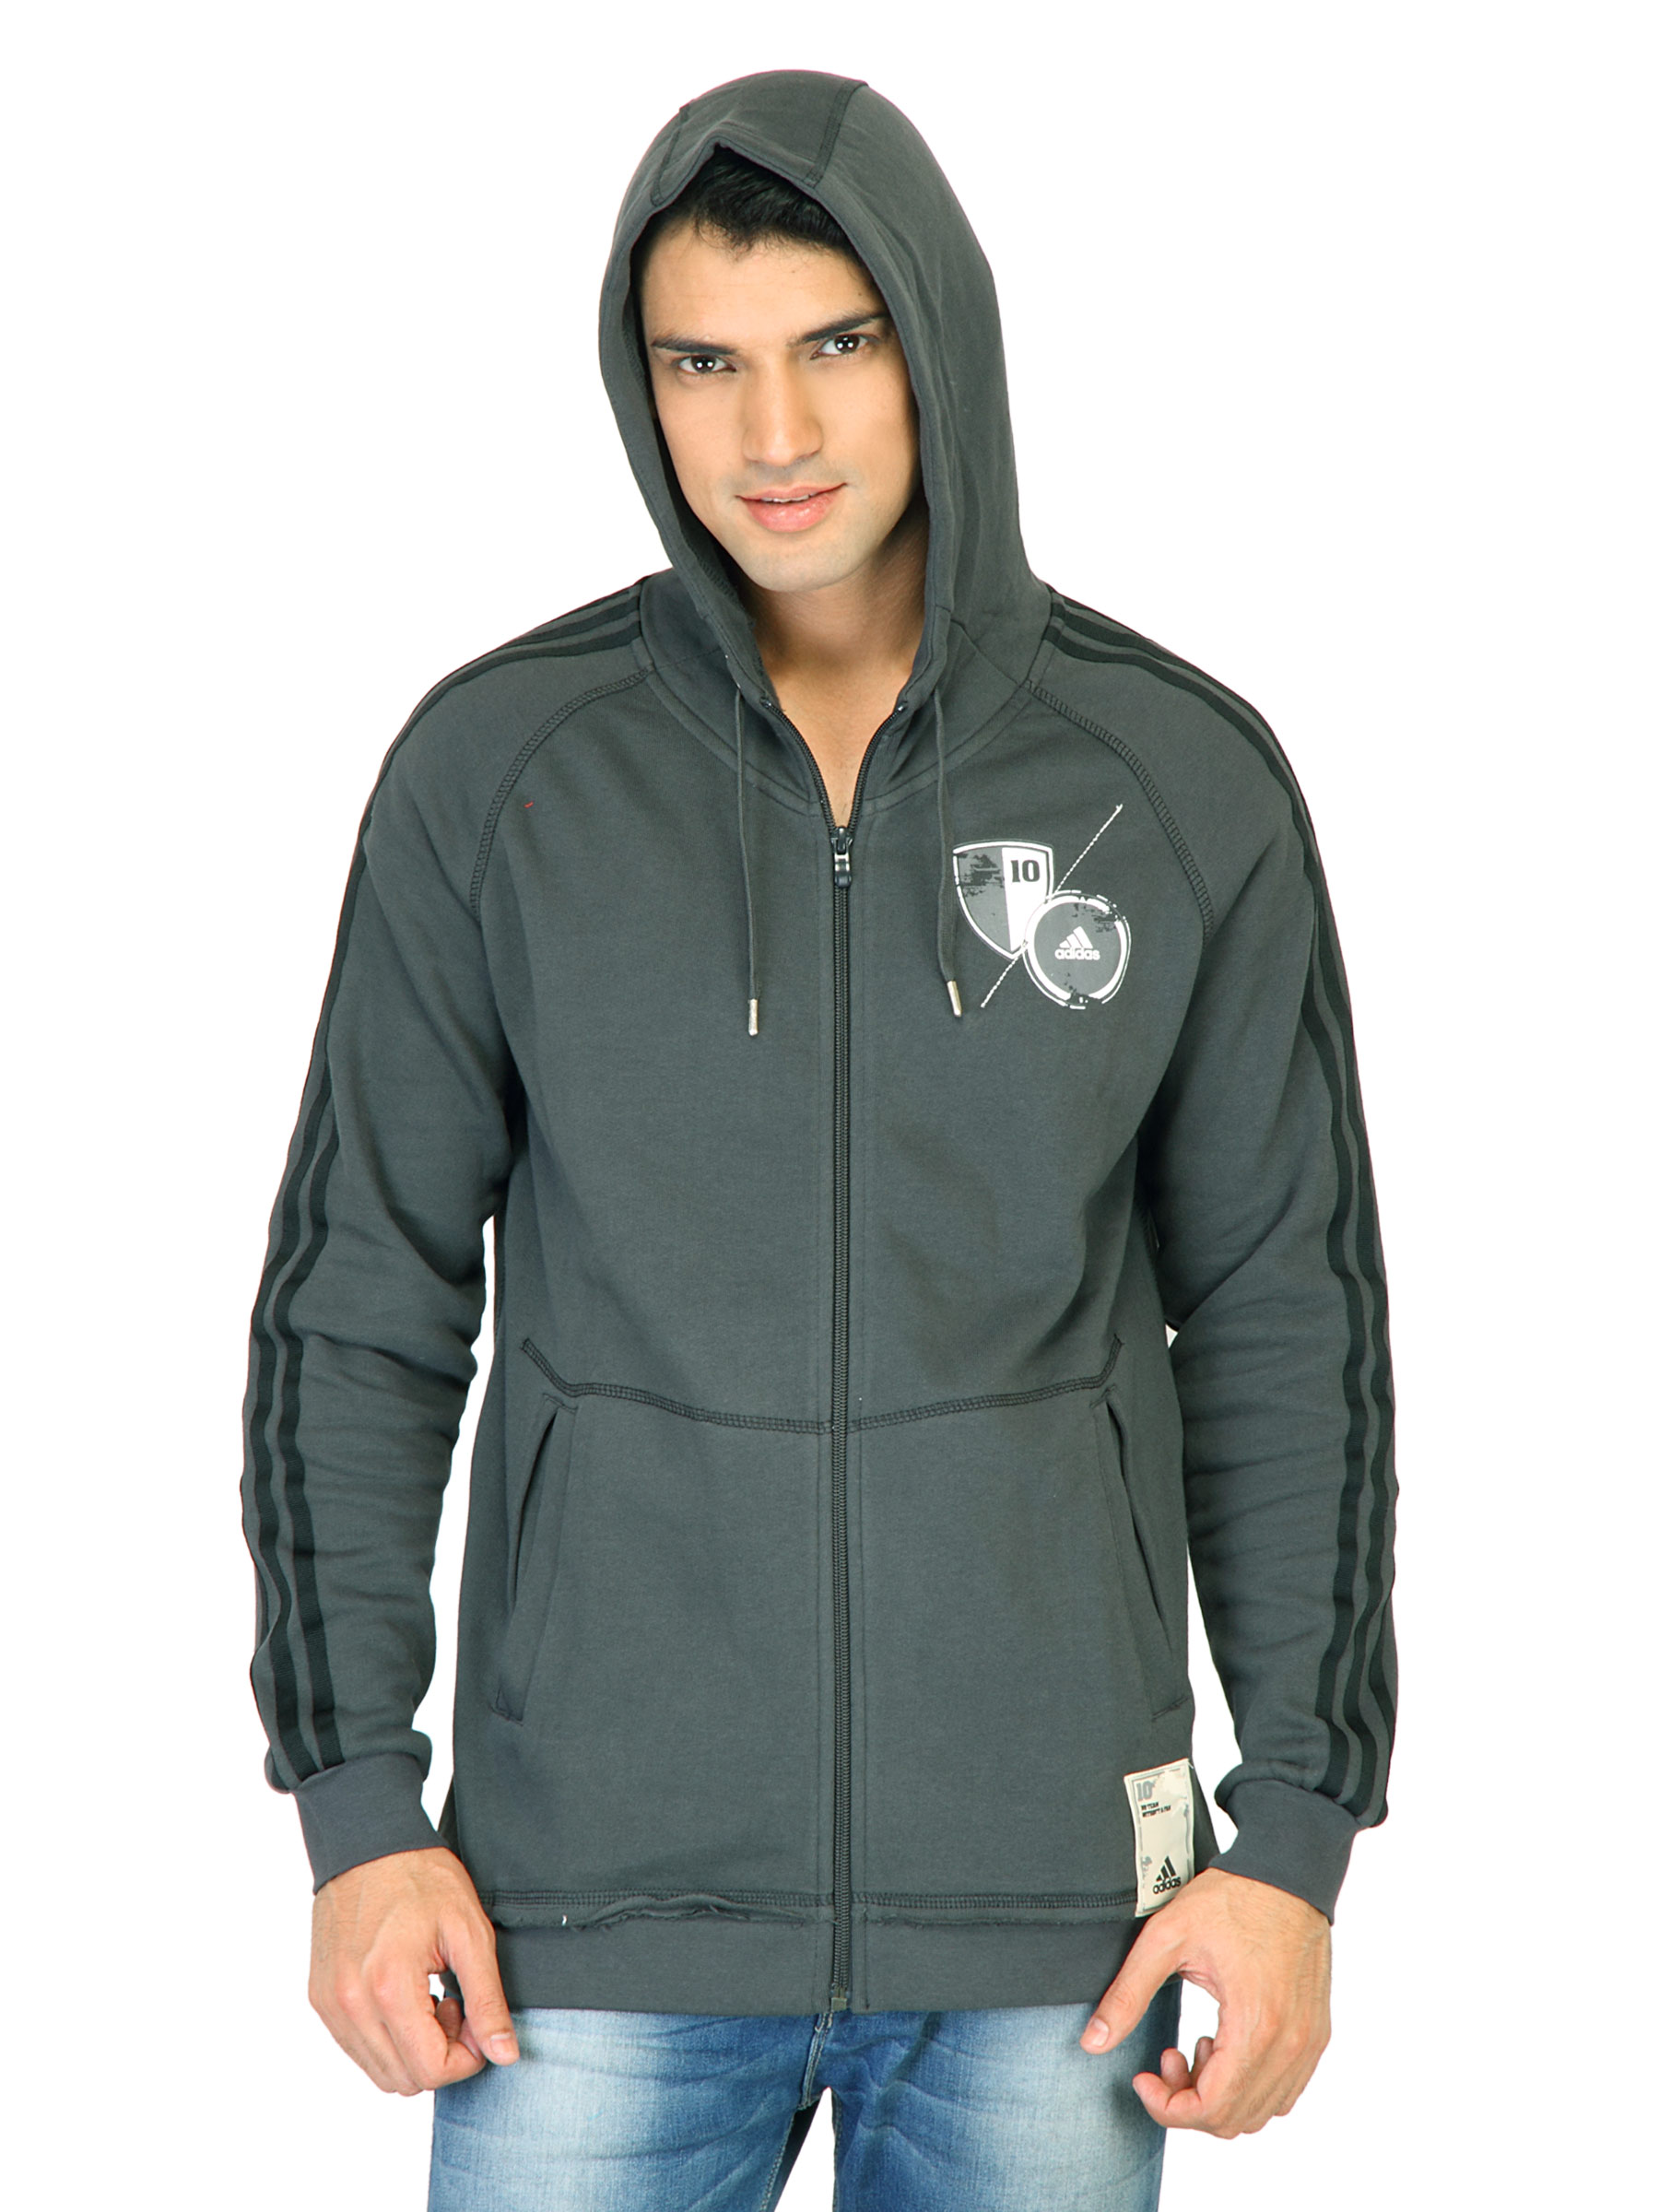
ADIDAS Men Solid Grey Jackets
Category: Apparel / Topwear / Jackets
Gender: Men
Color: Grey
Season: Fall 2011
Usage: Casual